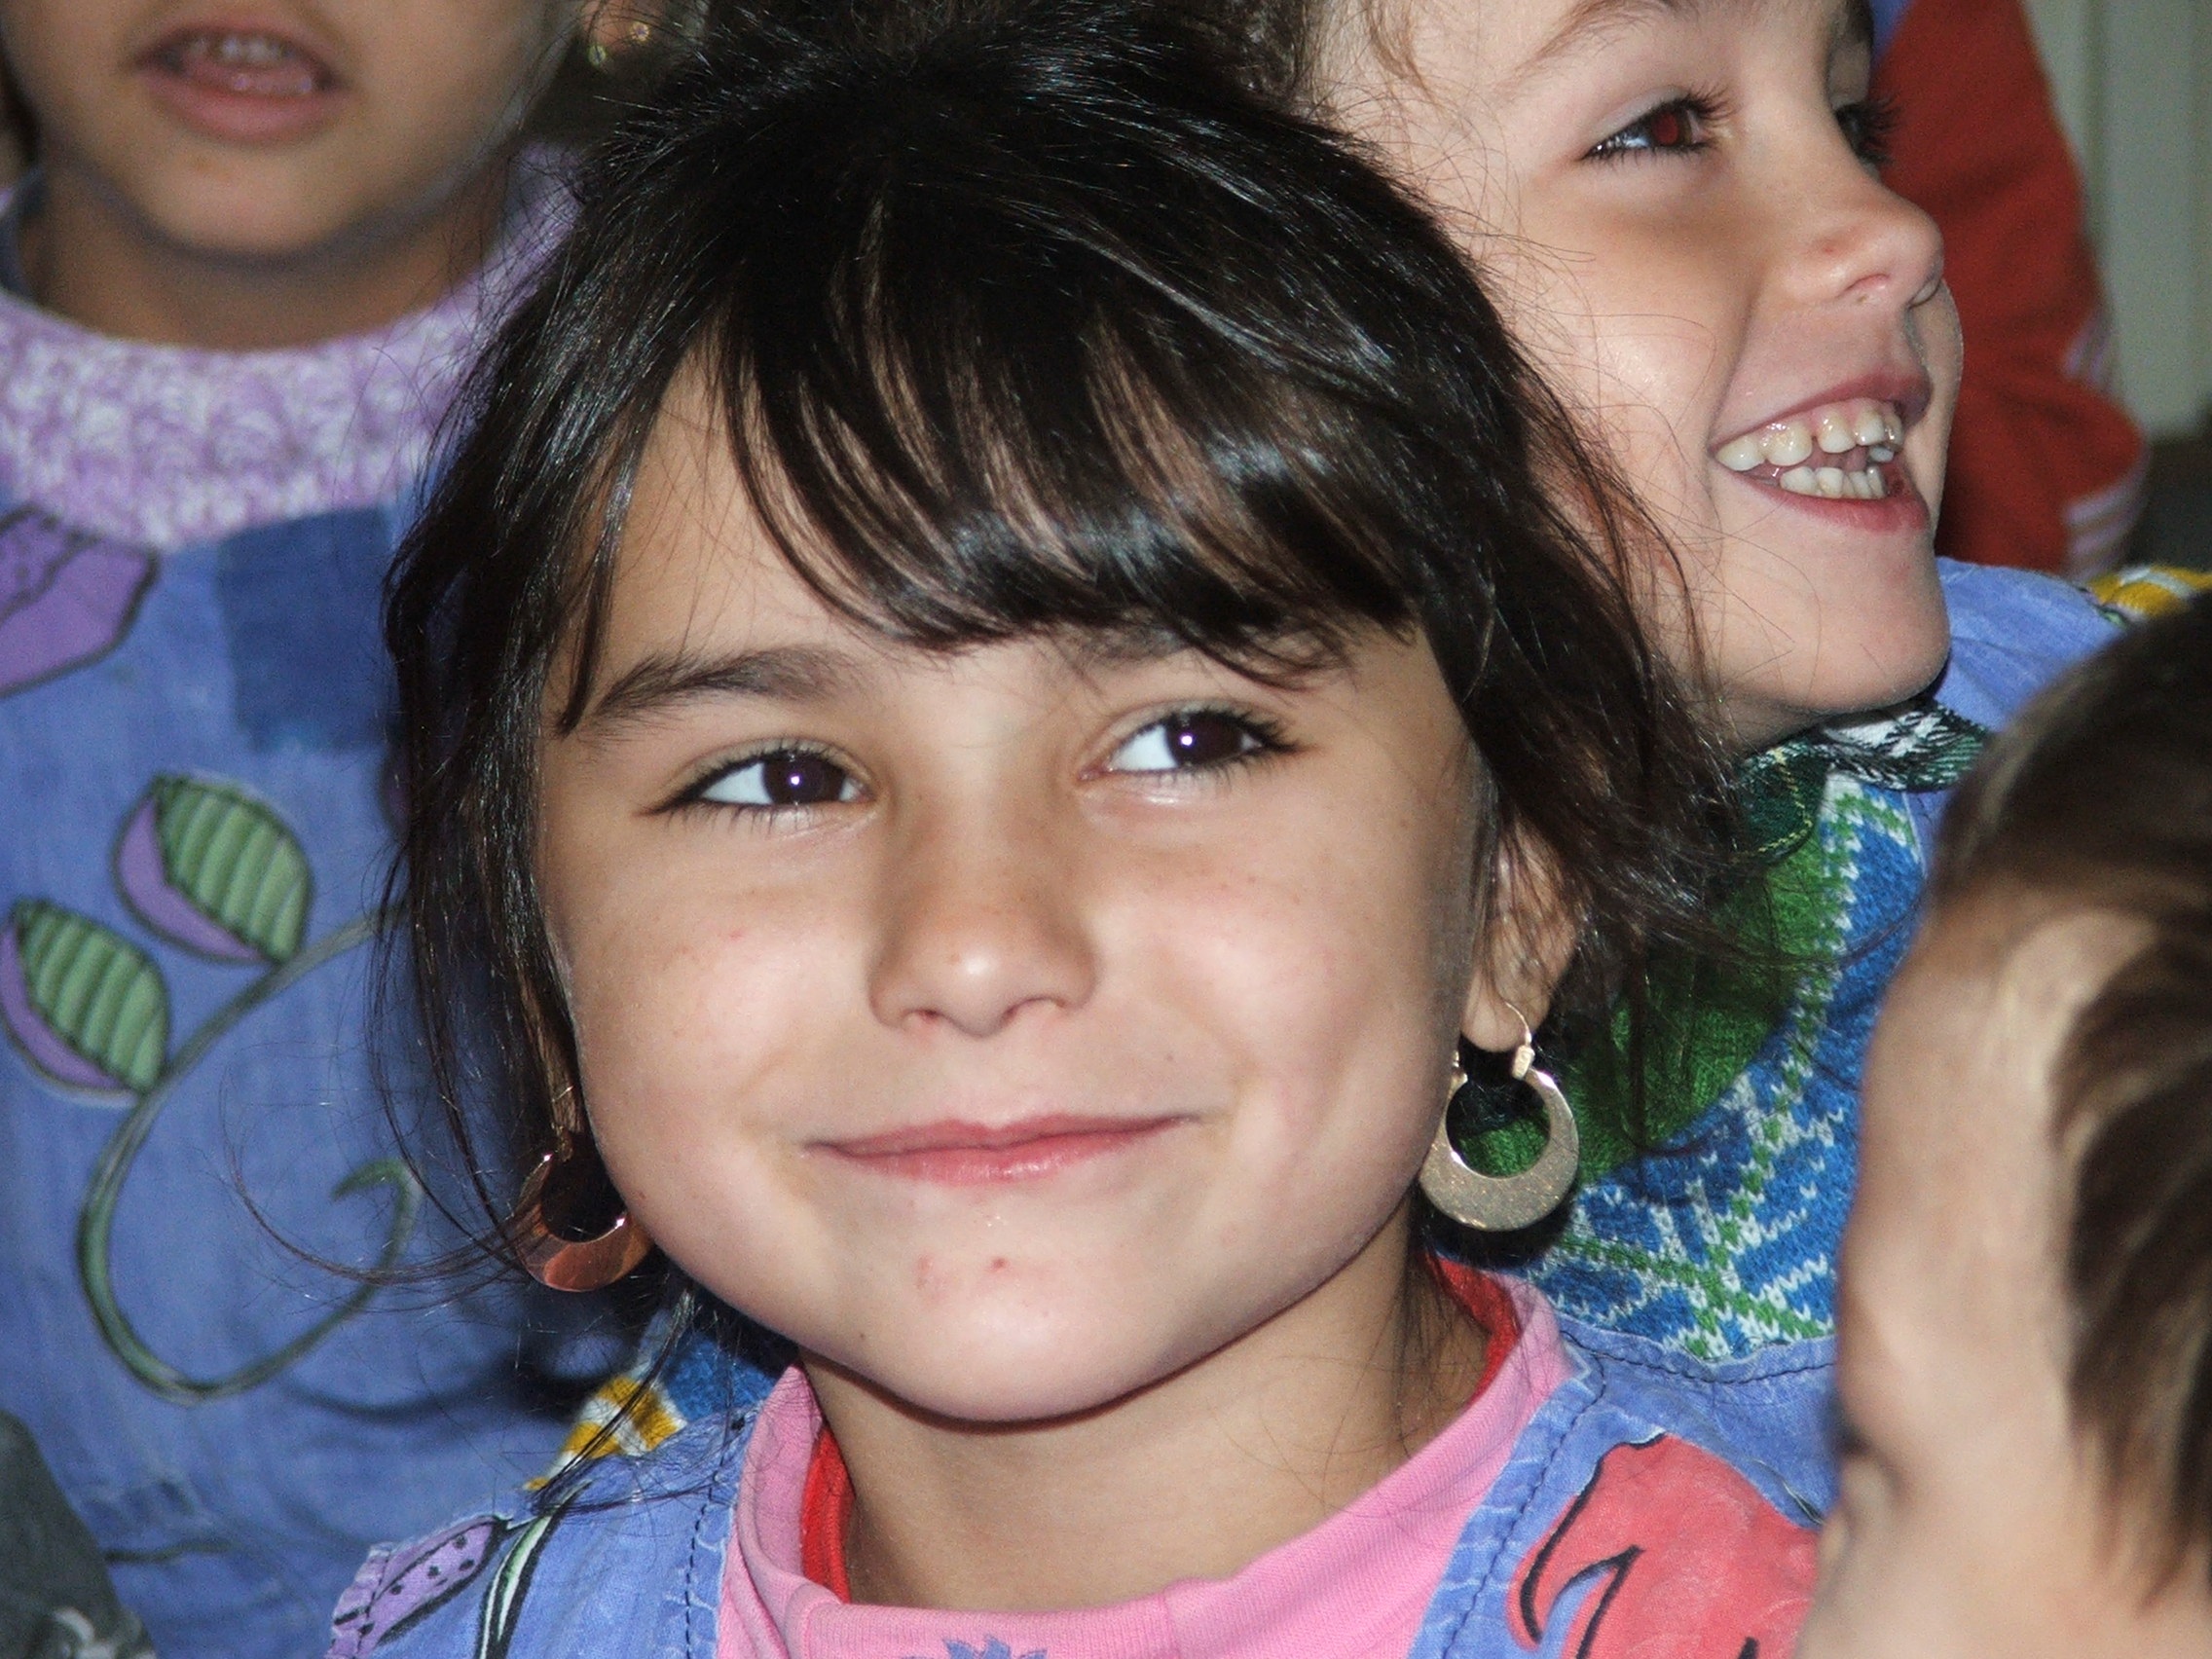
person, people, girl, hair, child, facial expression, hairstyle, smile, laugh, sibling, cheerful, face, nose, children, happy, infant, toddler, eye, head, skin, funny, joy, school, day, organ, laughter, emotion, romania, joy of life